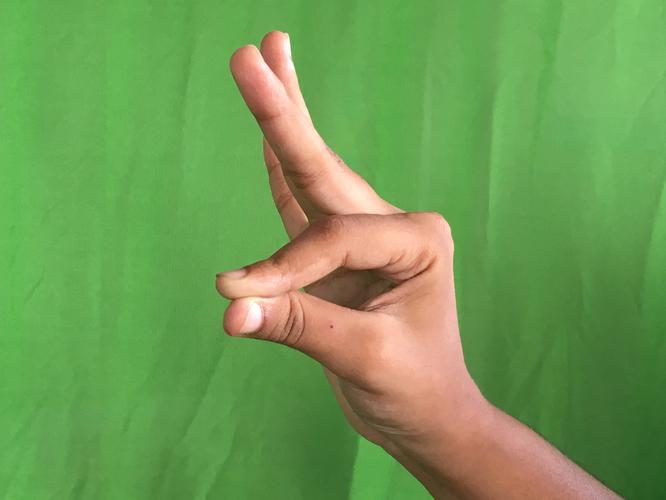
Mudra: Hamsasyam
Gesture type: single_hand